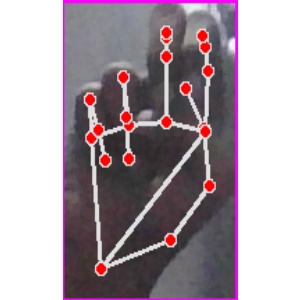
अक्षर: ह